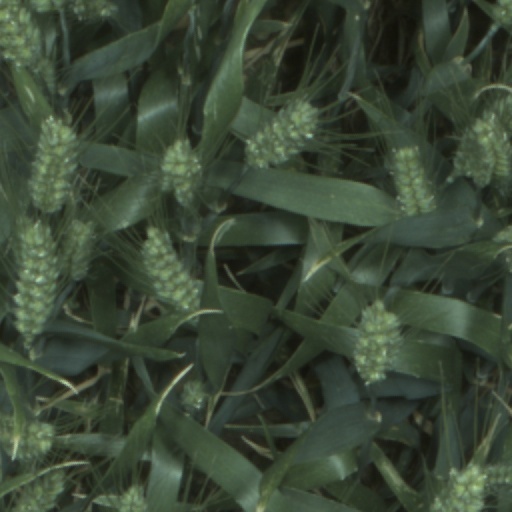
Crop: wheat